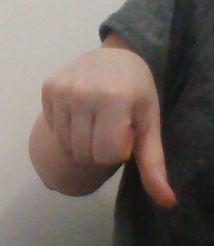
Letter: waw